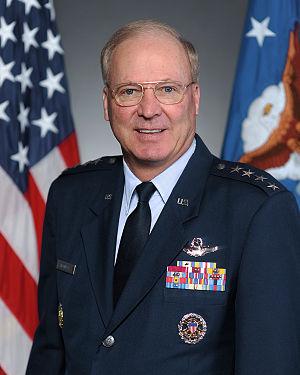
Le Commandant du Bureau de la Garde nationale dirige le National Guard Bureau et est par conséquent l'officier le plus haut gradé de la Garde nationale américaine, un des services des forces américaines qui constitue sa réserve et dont les effectifs sont répartis entre les branches de l'Air Force et de l'Army. L'actuel CNGB est le général Joseph L. Lengyel.